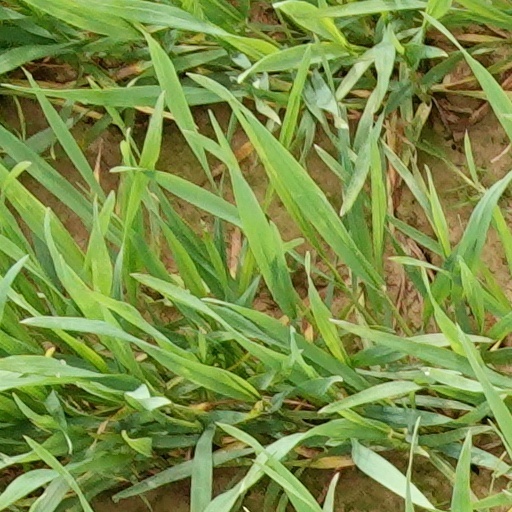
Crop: wheat